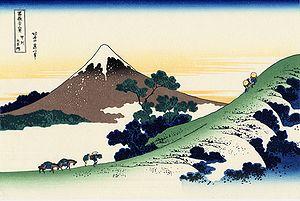
Les Trente-six vues du mont Fuji sont une série de quarante-six estampes réalisées par Katsushika Hokusai et dont les dates d'édition s'étendent entre 1831-1833. Elles représentent le mont Fuji depuis différents lieux, suivant les saisons. Cette série est aujourd'hui très célèbre car elle marque l'intégration dans les thèmes de la tradition japonaise des modes de représentation occidentaux, et en particulier de la perspective utilisée dans la peinture occidentale.
Uenohara est une ville située dans la préfecture de Yamanashi, au Japon.